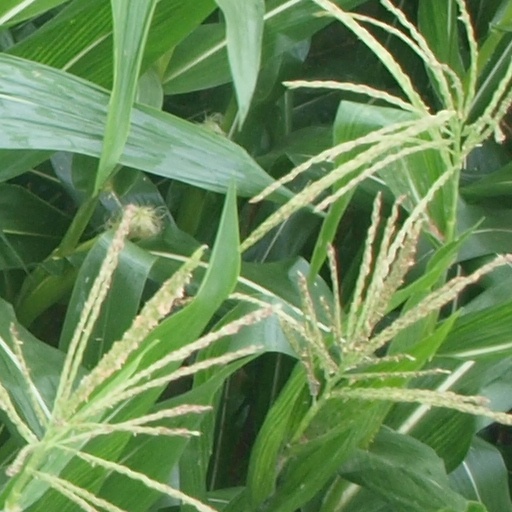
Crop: maize; corn